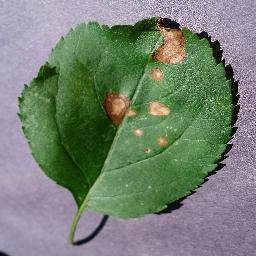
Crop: apple
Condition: black_rot